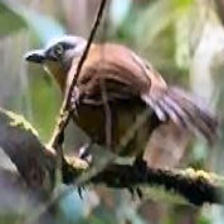
Species: ASHY THRUSHBIRD
Scientific name: GEOKICHLA CINEREA